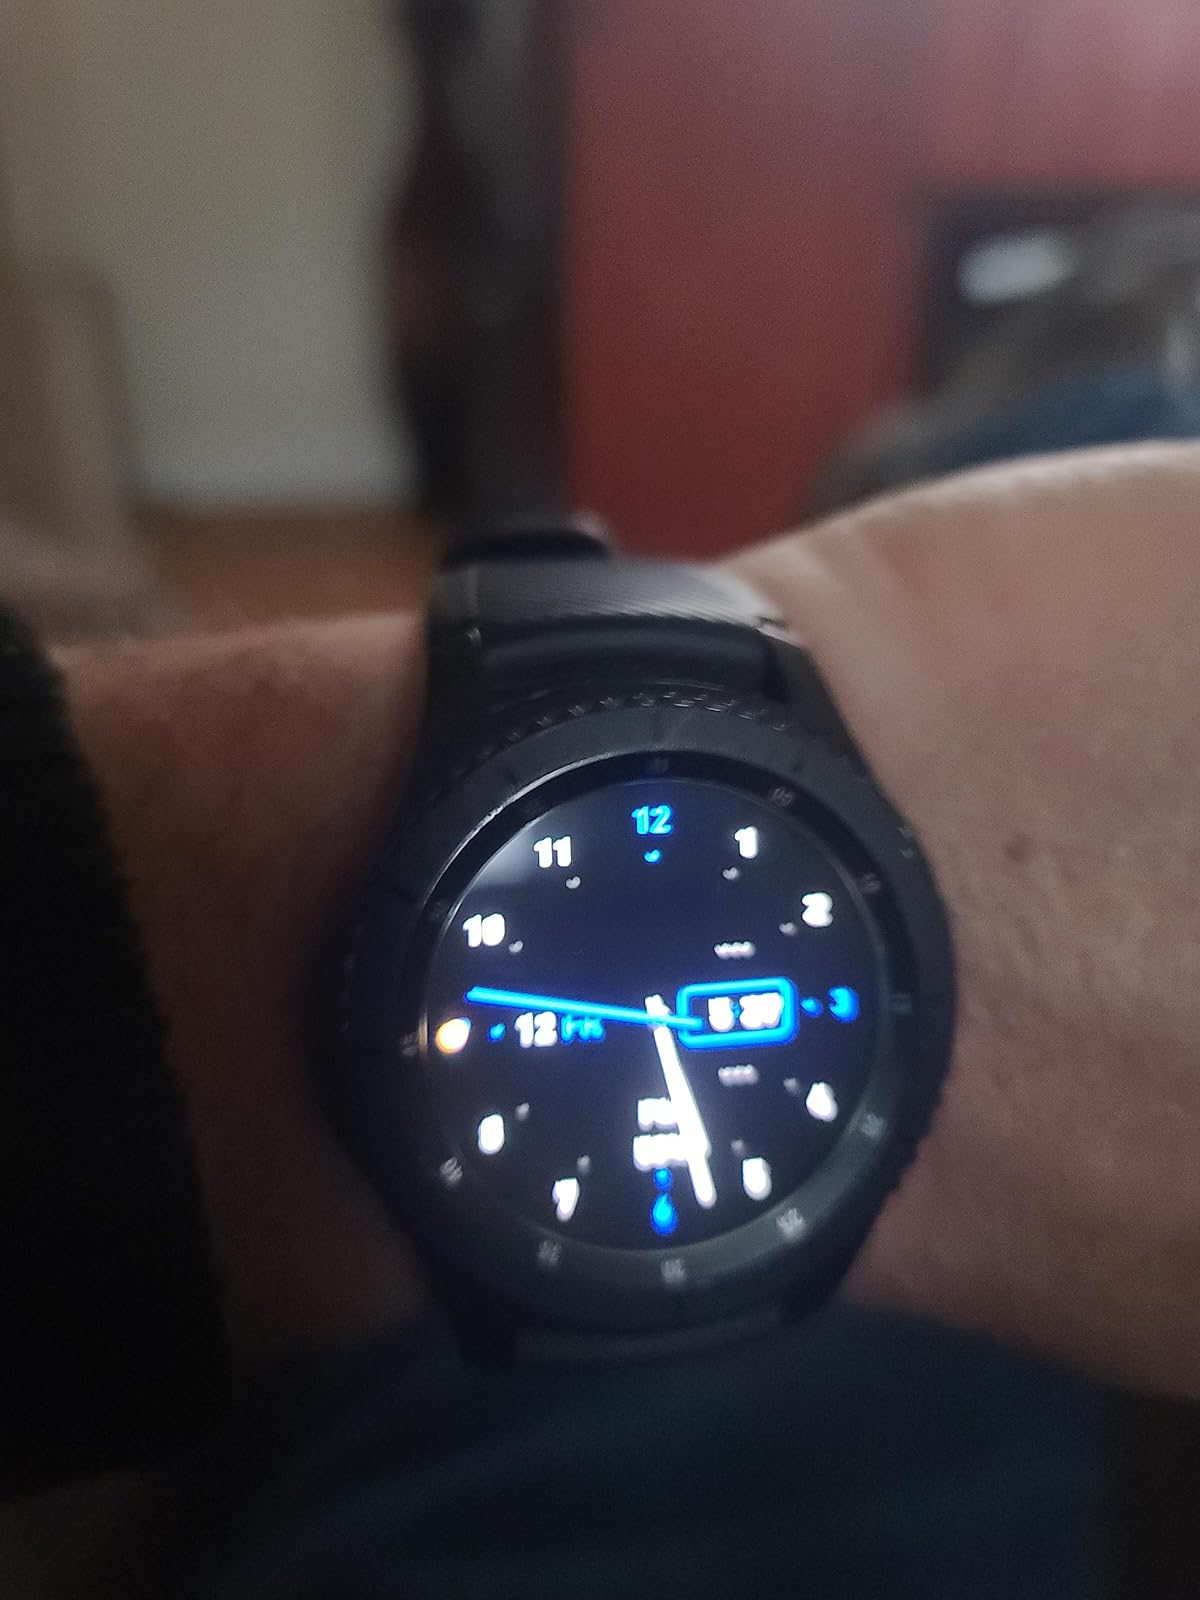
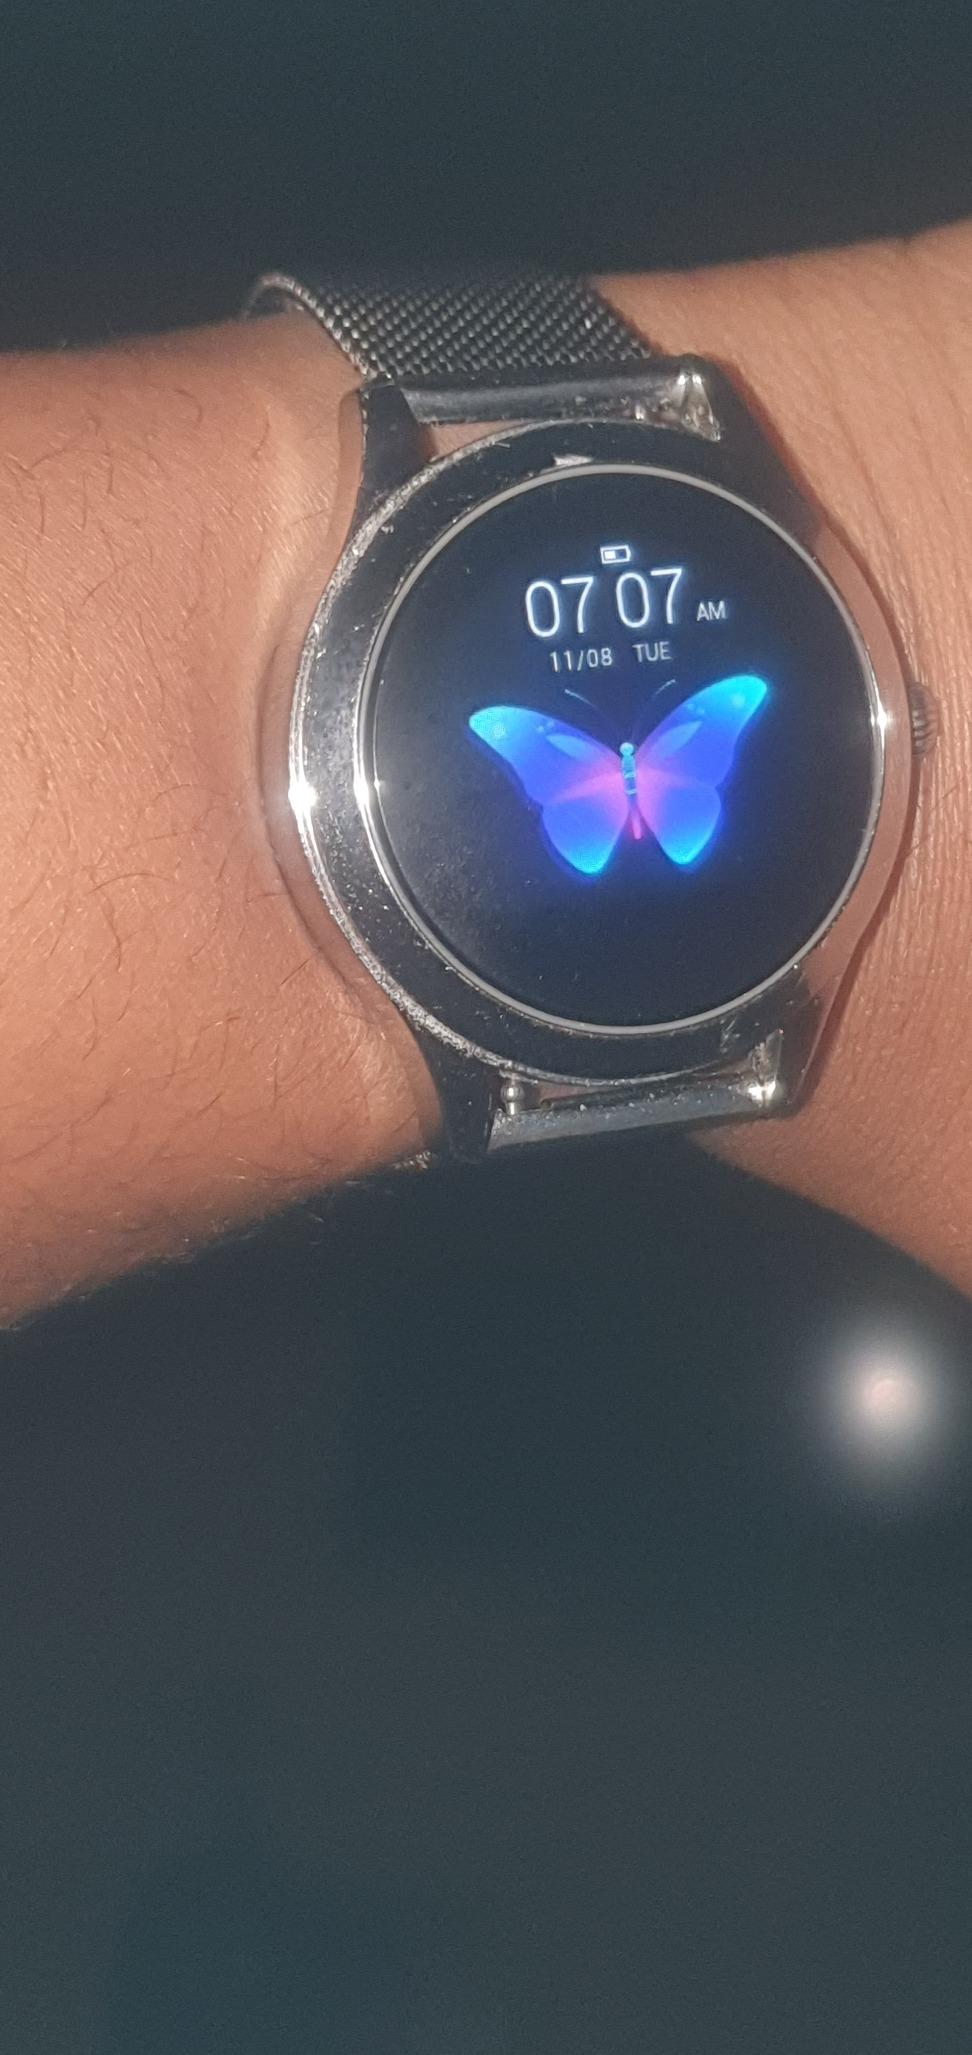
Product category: smartwatch
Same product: no